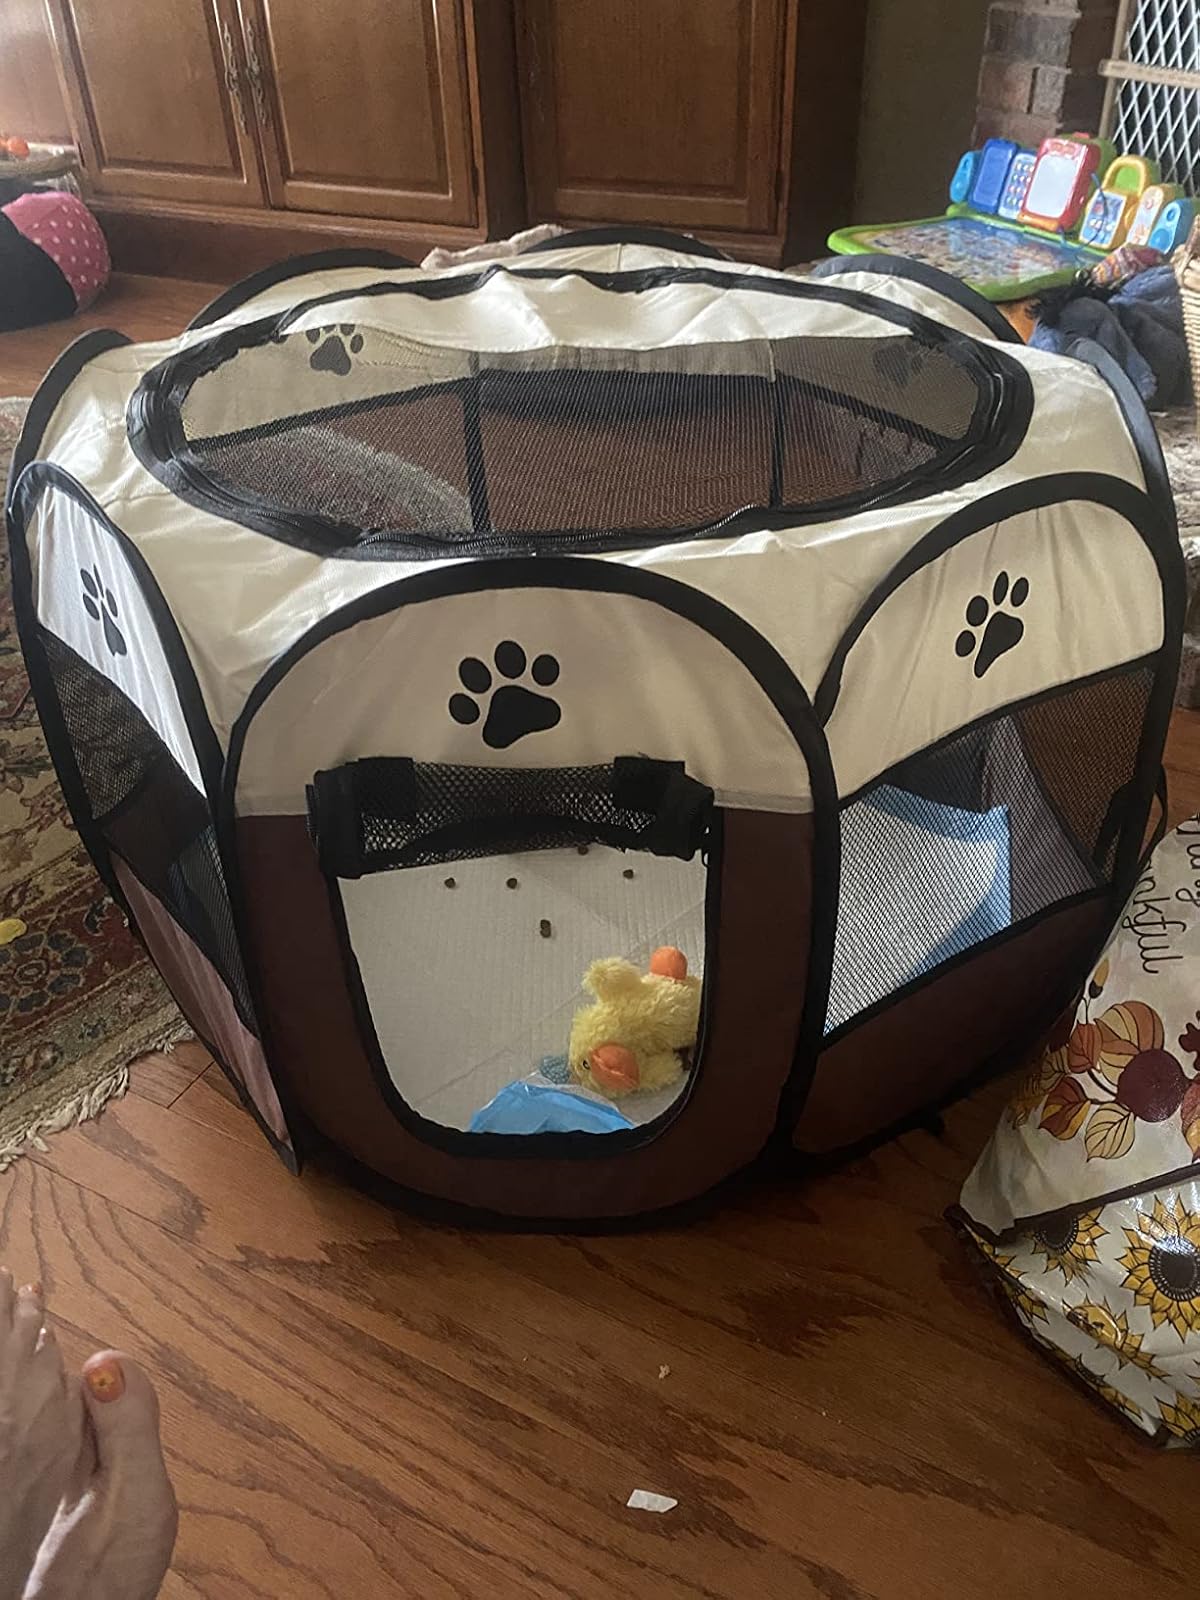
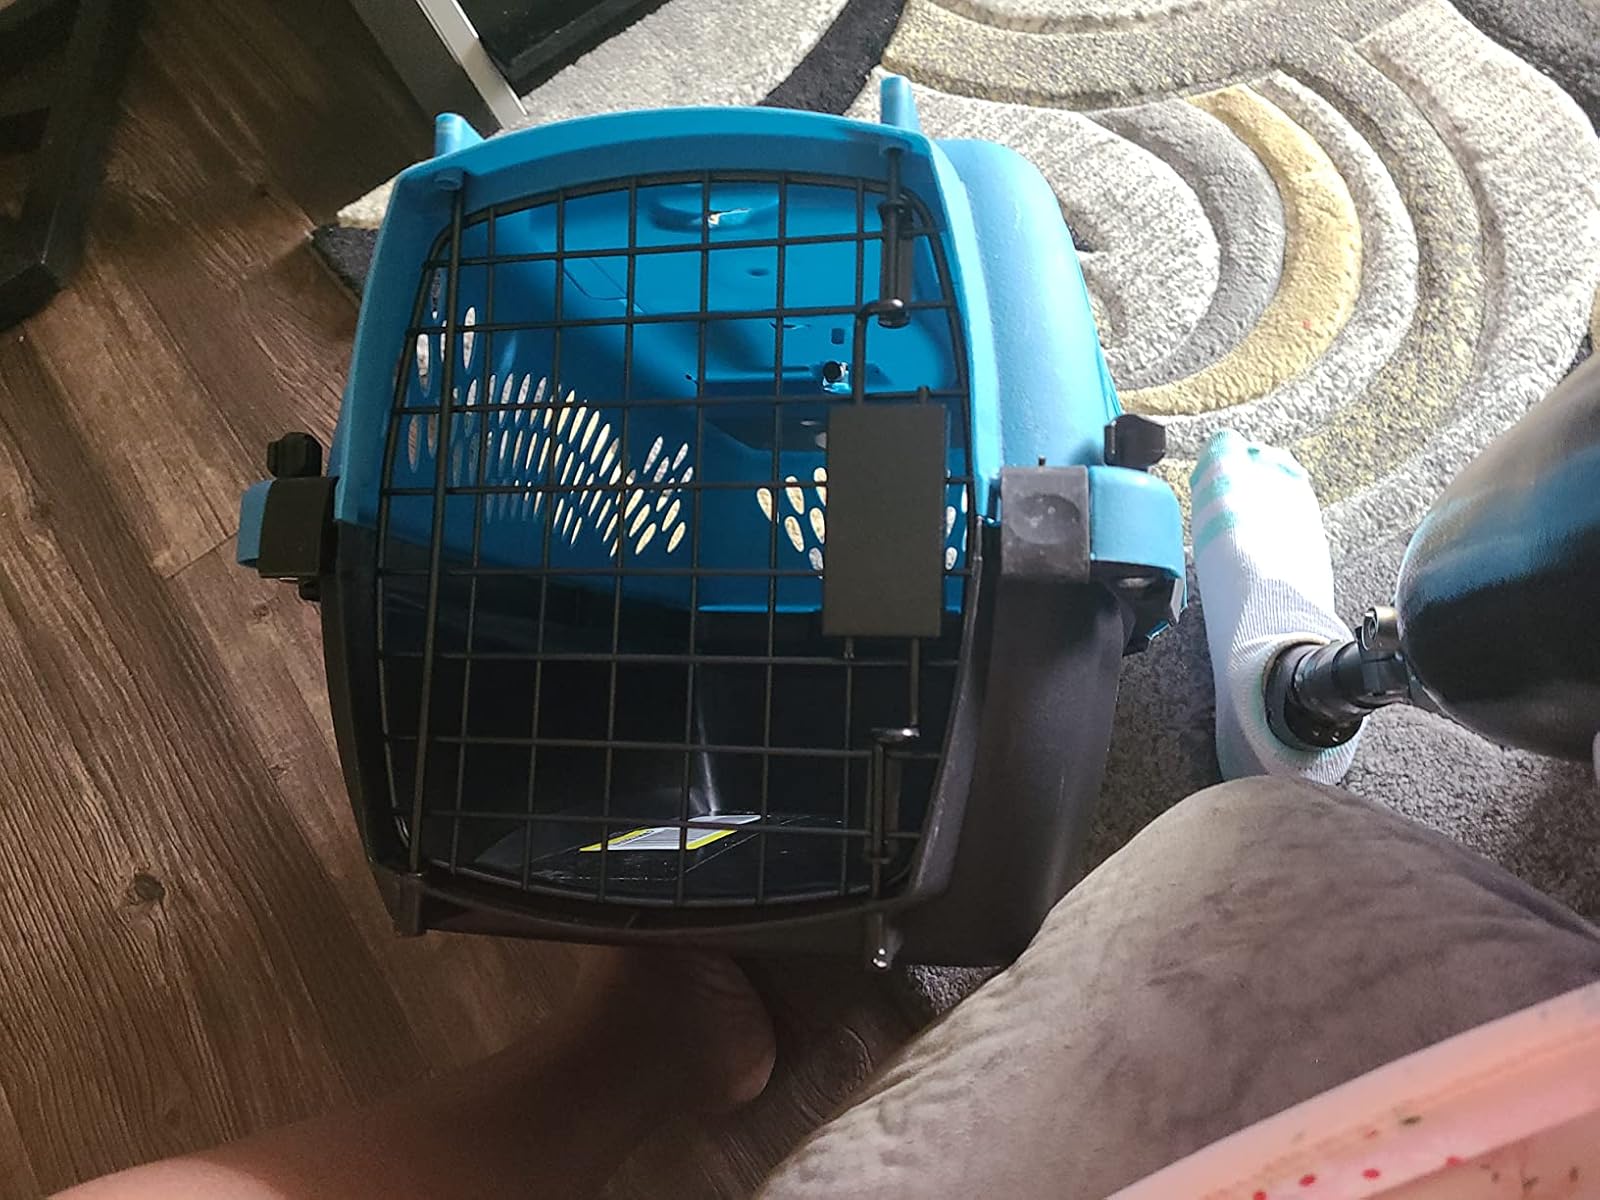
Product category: items_kennel
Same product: no